Liberalism in Hong Kong

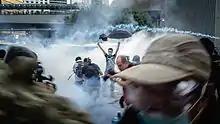
The "Umbrella Man" photo as police dispersed protesters with tear gas on 28 September 2014

In 2009, the radical League of Social Democrats (LSD) proposed a "Five Constituencies Referendum" campaign by triggering a city-wide by-election to pressure the government to implement the universal suffrage in 2012. The proposal was welcomed by the Civic Party by rejected by the Democratic Party, which caused a great disunity among the liberal movement. Instead, the Democratic Party and the moderate Alliance for Universal Suffrage sought to engage in peaceful negotiations with Beijing, and officially split from the Civic Party and the League of Social Democrats. After a secret meeting with the Beijing authorities at the Liaison Office, the central government accepted the Democratic Party's modified proposals to allow ten new seats to be directly elected. The negotiation was seen as an "act of betrayal" by the radicals which led to emergence of the People Power running against the Democratic Party in the 2011 District Council election.